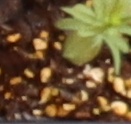
Label: Flax